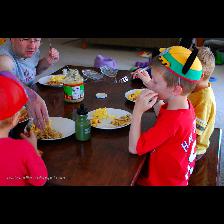
Label: Human